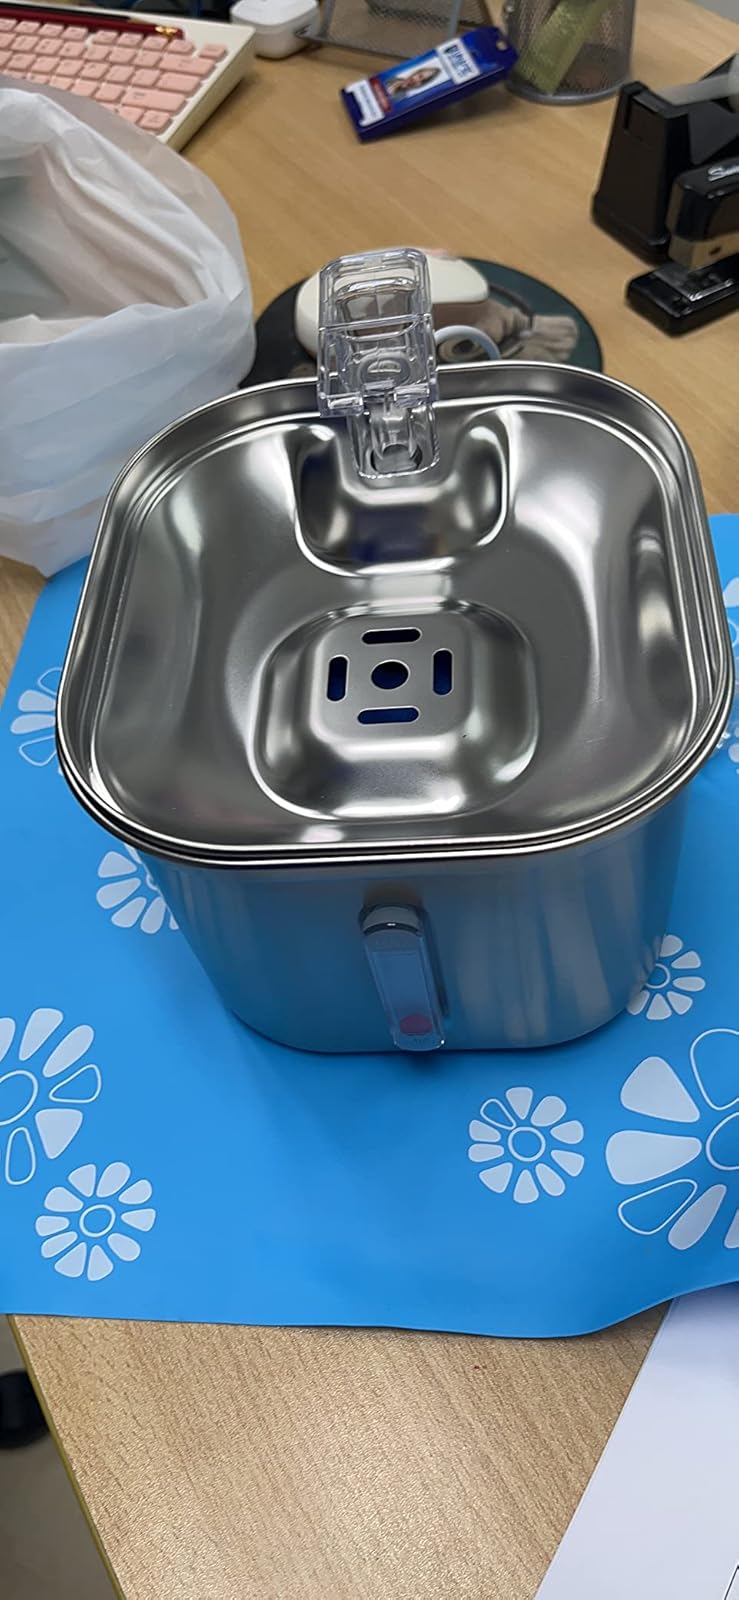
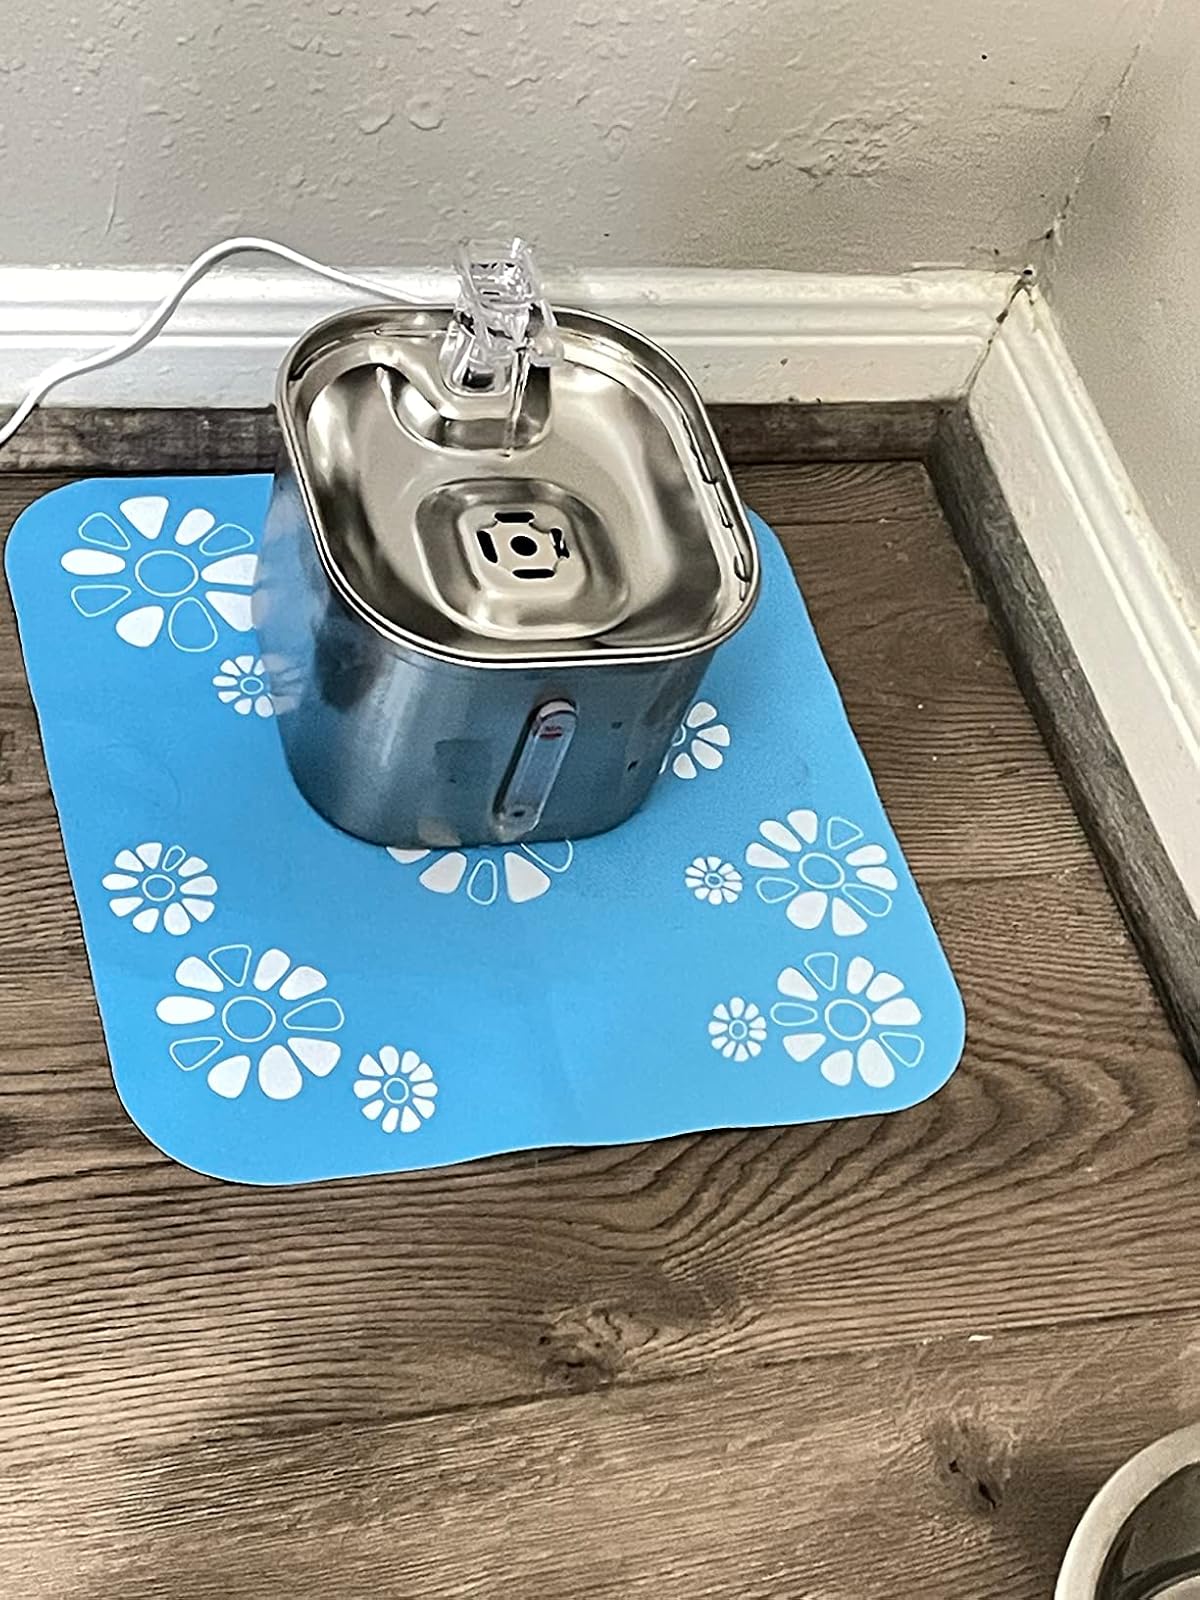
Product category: items_bowl
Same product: yes